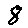
Label: 8